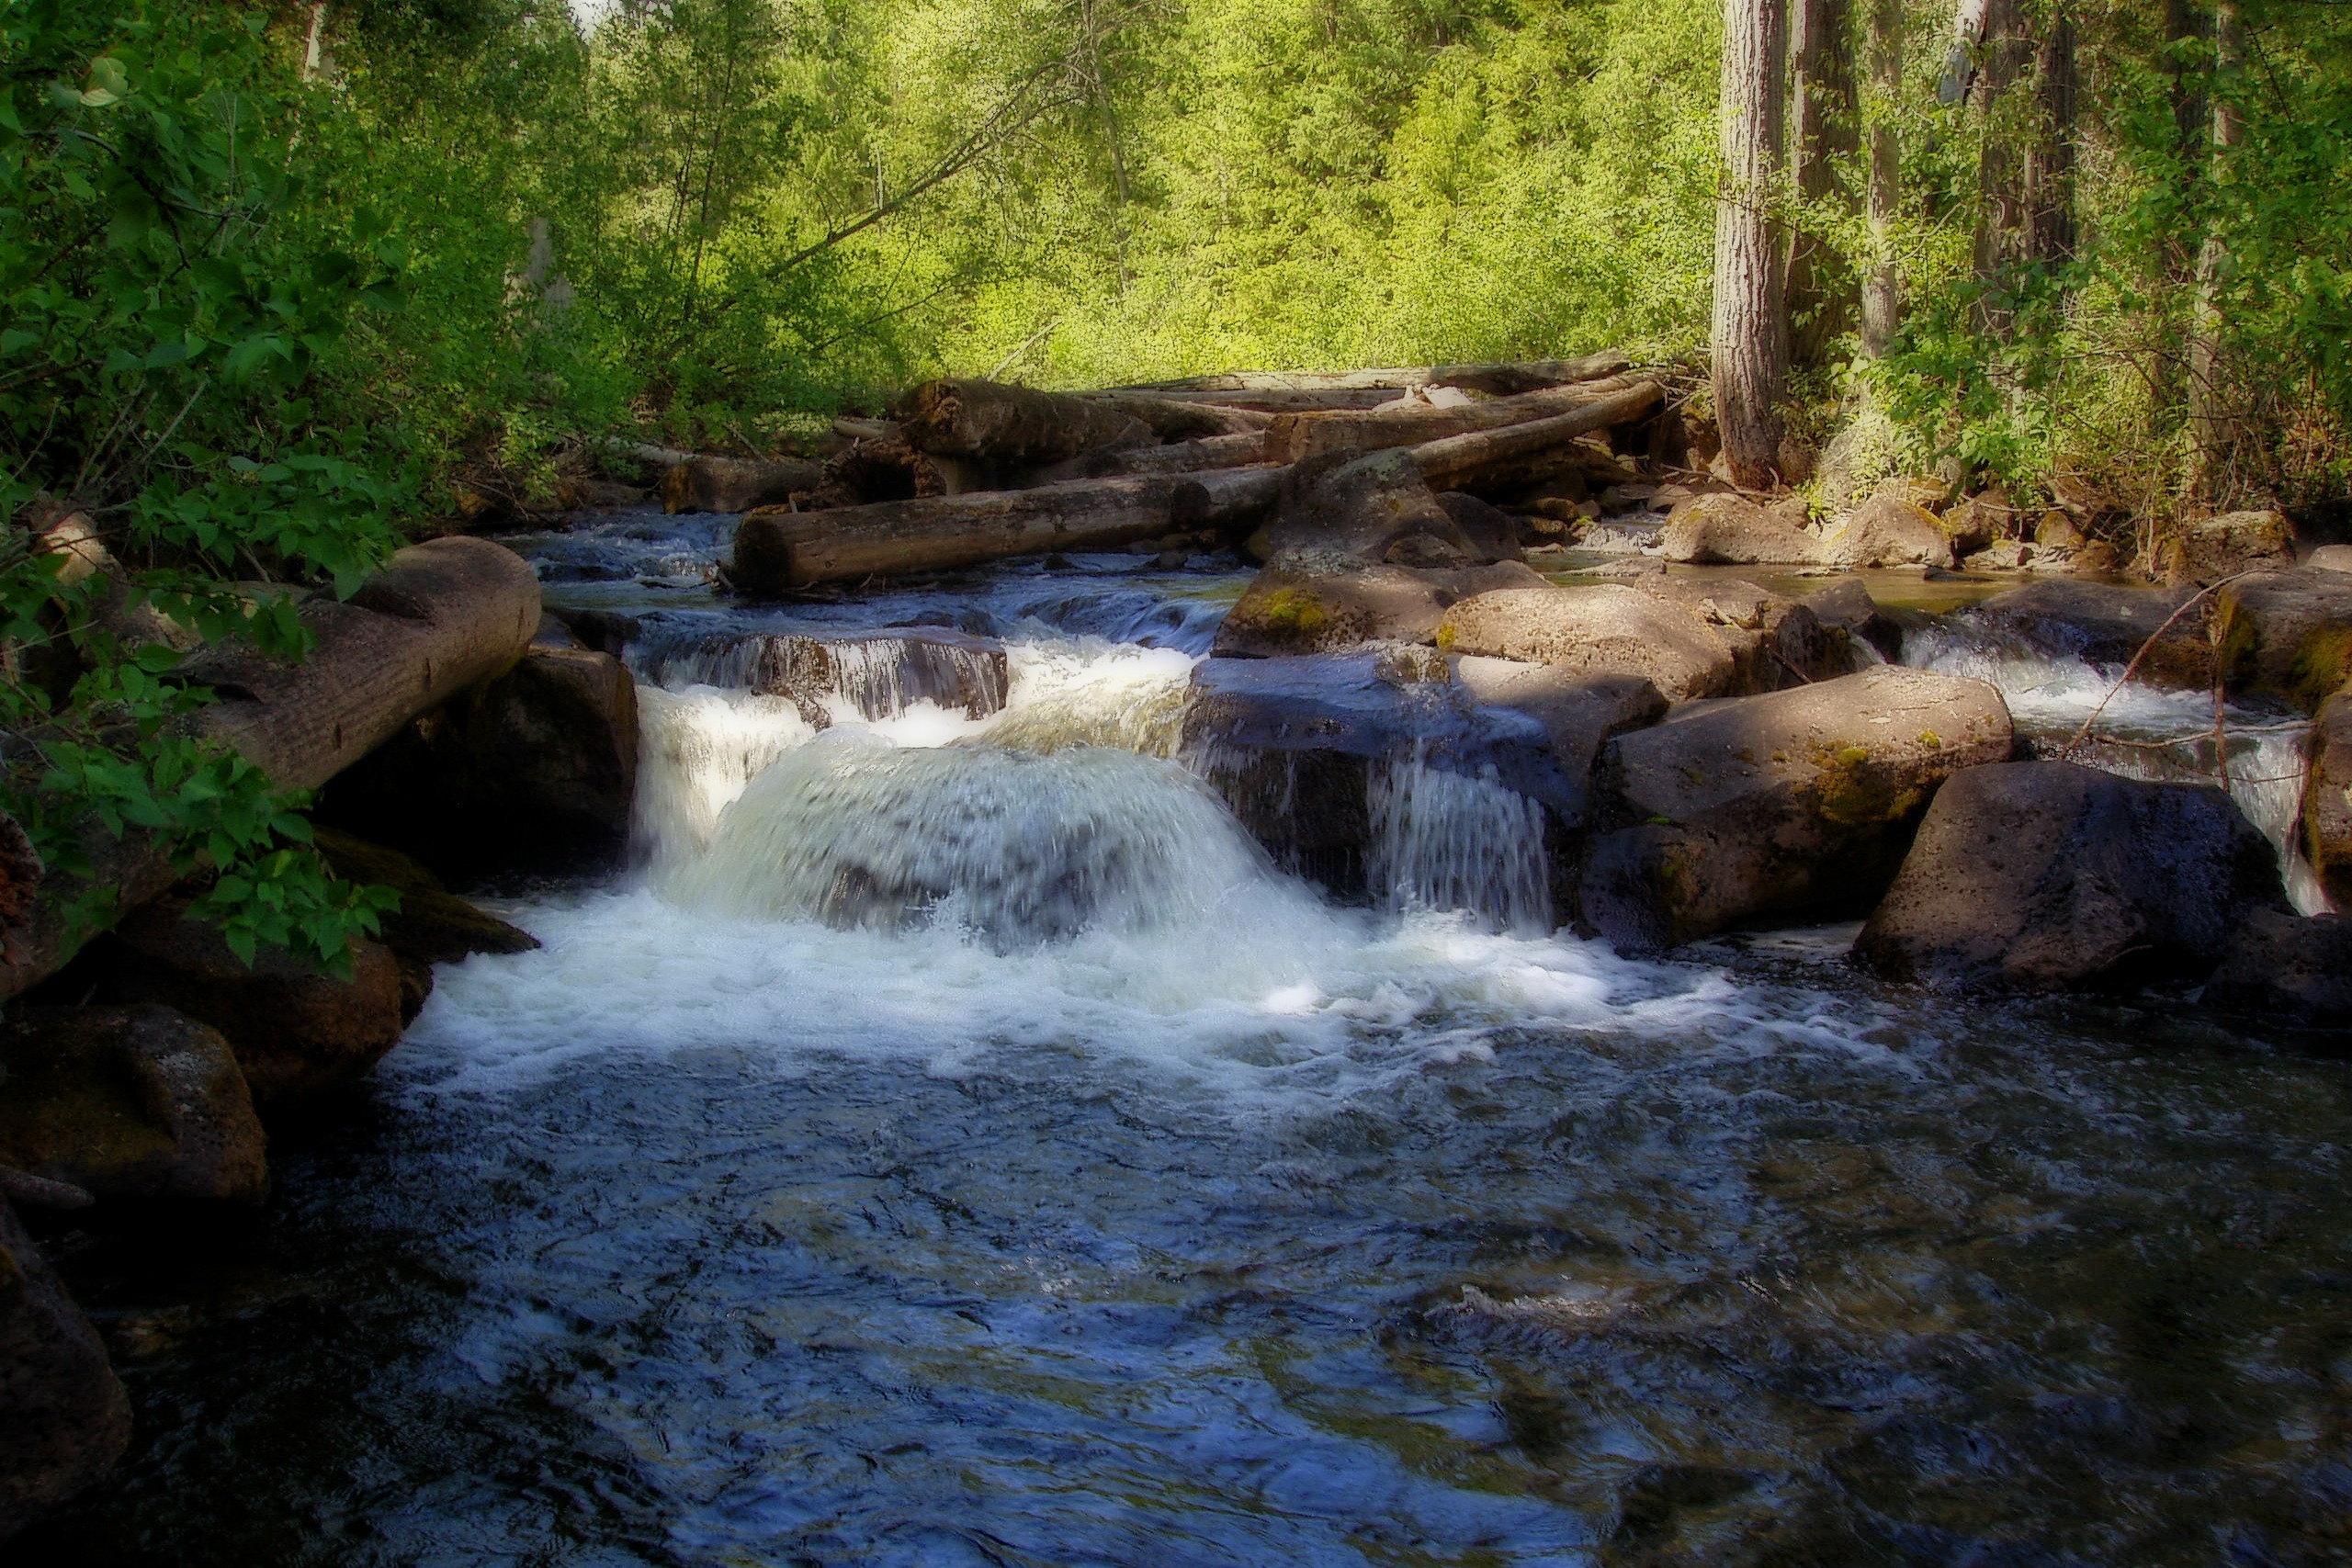
water, nature, forest, waterfall, creek, wilderness, river, valley, stream, autumn, rapid, body of water, canada, woodland, water feature, watercourse, landform, british columbia, geographical feature, mahood river